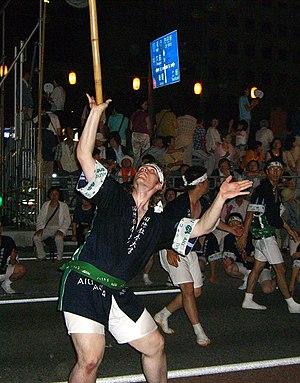
Le Akita kanto matsuri a lieu dans la ville d'Akita du 3 au 6 août chaque année. On espère de bonnes récoltes en portant de longues perches de lanternes sur ses mains et ses épaules. Cette fête a été désignée comme patrimoine culturel immatériel important et est une des trois fêtes majeures de la région de Tôhoku.